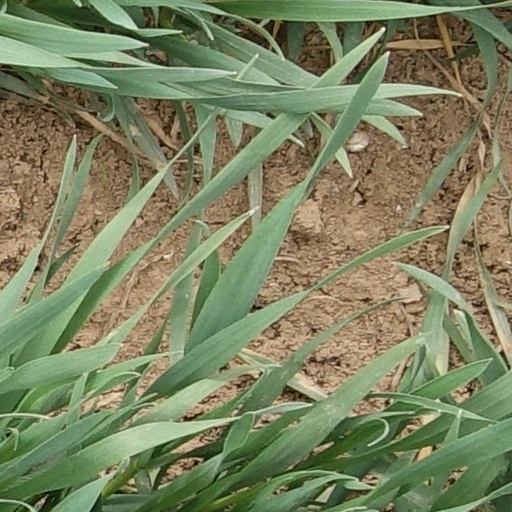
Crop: wheat